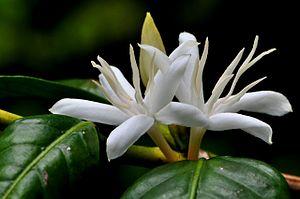
Fleurs de cafeier